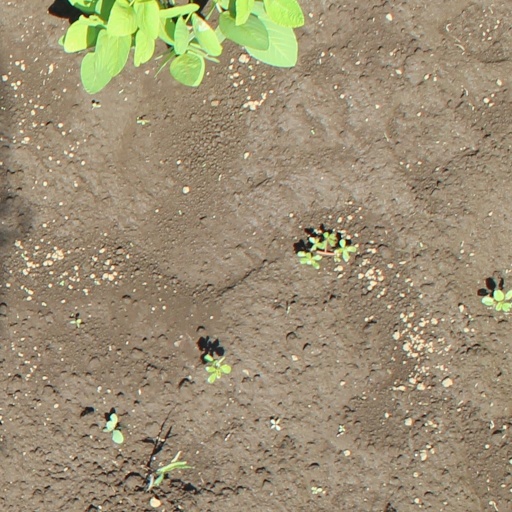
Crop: soybean